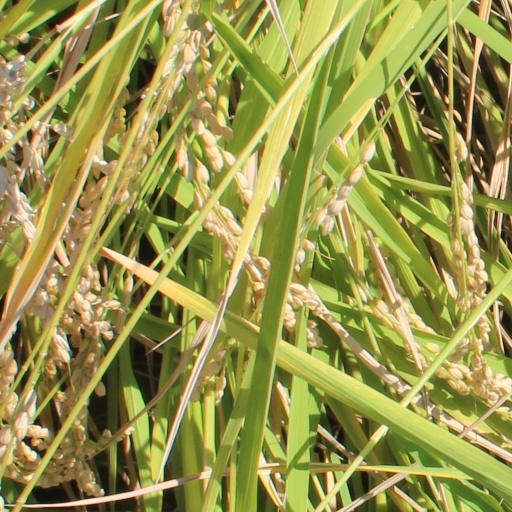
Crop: rice